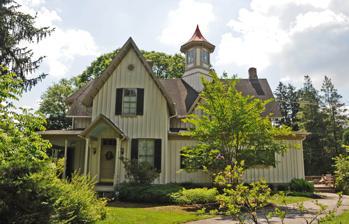
Building: Bare Hills House
Country: United States of America
Year built: 1856
Historic house in Maryland United States historic place Bare Hills House U.S. National Register of Historic Places U.S. Historic district Contributing property Bare Hills House, 2016 Show map of Maryland Show map of the United States Location North of Baltimore at 6222 Falls Rd., Towson, Maryland Coordinates 39°22′54″N 76°39′21″W / 39.38167°N 76.65583°W / 39.38167; -76.65583 Area 2.1 acres (0.85 ha) Built 1856 Architectural style Stick/Eastlake, Gothic Revival Part of Bare Hills Historic District ( ID11000852 ) NRHP reference No. 80001793 Significant dates Added to NRHP August 6, 1980 Designated CP November 22, 2011 The Bare Hills House is a historic home built about 1856 in the Mount Washington area of Baltimore County , Maryland , United States . It is a two-story frame dwelling with steep gables and board-and batten siding. The house is an example of the Carpenter Gothic style of architecture. It was listed on the National Register of Historic Places on August 6, 1980. It is located at 6222 Falls Road in the Bare Hills Historic District . See also National Register of Historic Places listings in Baltimore County, Maryland References